Long Beach, California

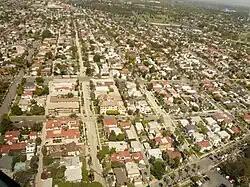
The Belmont Heights neighborhood

In October, Long Beach State hosts the CSULB Wide Screen Film Festival, at the Carpenter Performing Arts Center. The festival started in 1992 as a showcase for movies shot in the widescreen format, but has since been transformed into an artist-in-residence event. A major video and film artist (such as former CSULB student Steven Spielberg) screens and discusses their own work as well as the ten productions that most influenced their cinematic vision.